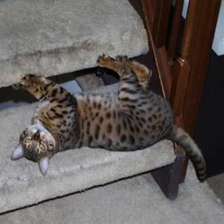
Species: cat
Breed: Bengal